Masam Project

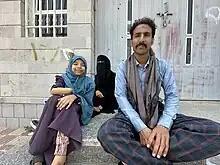
A father and his two daughters who were injured by landmine explosions in Taiz, Yemen.

The American Center for Justice (a non-profit organisation) launched its report entitled "Mines: The Blind Killer", which monitors and documents cases of killing, injury and destruction of property, as a result of the mines.